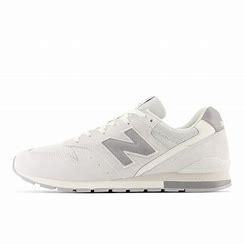
Brand: New
Model: Balance New Balance 996 Marathon